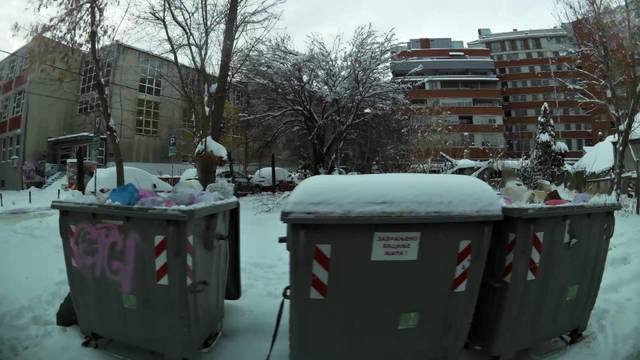
Region: Serbia
Coordinates: 44.821, 20.47